Buckholt, Monmouthshire

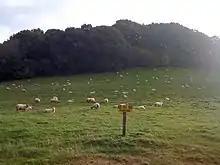
Grist Castle Wood

The name Buckholt derives from words meaning "beech wood", and much of the area around the village remains wooded on steeply sloping valley sides. The local woods contain evidence of Neolithic settlement, and Bronze Age and Roman material has also been found.